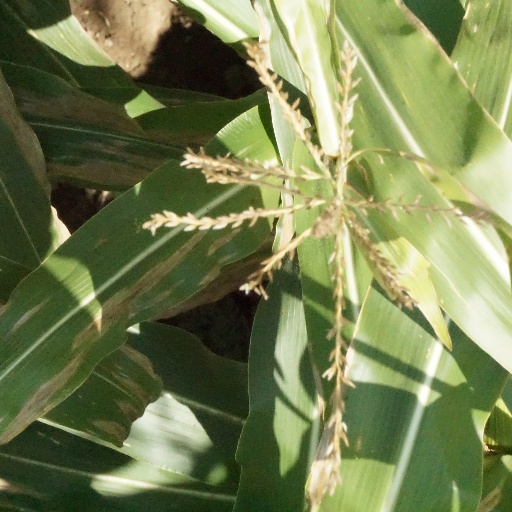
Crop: maize; corn